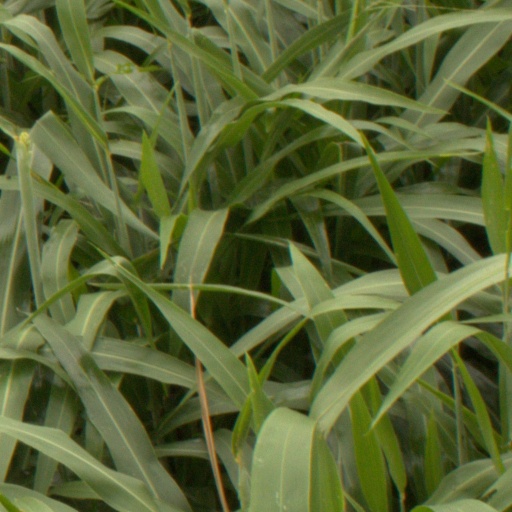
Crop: sorghum